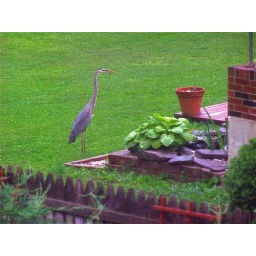
A great blue heron has spotted a gold fish in this small, man-made pond.